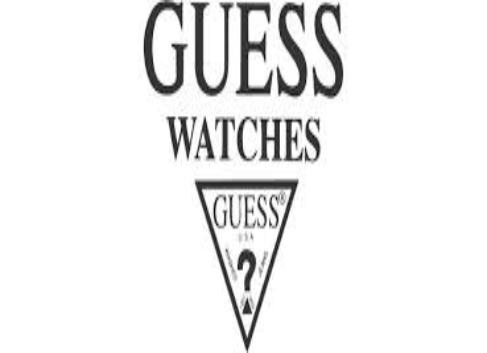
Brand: Guess
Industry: Clothes